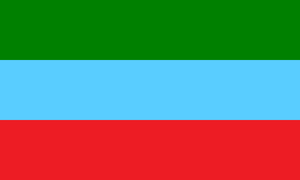
Suscal est un canton d'Équateur situé dans la province de Cañar.
Cet article présente une liste des principales villes d'Équateur jusqu'en 2012.